Dino Morea

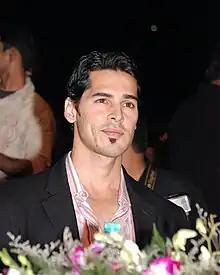
Morea at the Gladrags Mega Model Manhunt contest, 2008

Morea began his professional career as a fashion model, working with various clothing and lifestyle brands. In 1995, he won the Gladrags Manhunt Contest and subsequently represented India at the Manhunt International competition held in Singapore, where he became the first Indian to placed second. He later won the Gladrags Supermodel Contest in 1999.